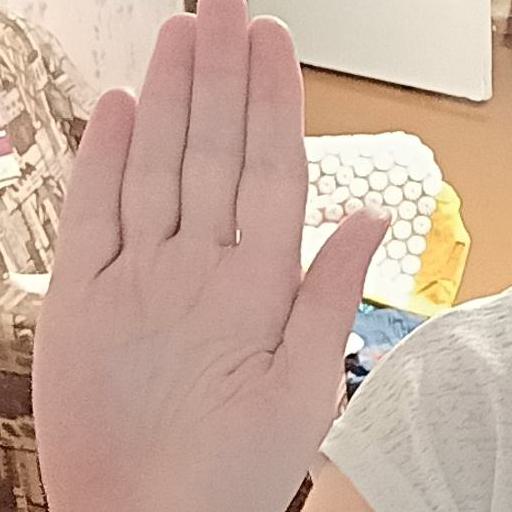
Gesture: stop